Dieter Mathoi

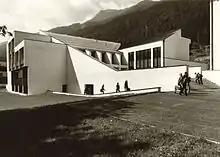
Hauptschule Fulpmes, 1978

The joint extension of the University Hospital in Innsbruck, created by adding a technical and a clinical floor for gynecology and neurology on top, built from 2006 to 2008, was nominated for the award of the Fundació Mies van der Rohe in 2009. In 2008, Springer published a monograph of their works, both group and individual projects, titled "Heinz-Mathoi-Streli / Architekten / Bauten und Projekte / Buildings and Projects", with evaluations by Friedrich Achleitner and . The same year, the architects dissolved their firm.